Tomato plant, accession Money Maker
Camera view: vertical (180 deg); turntable rotation: 120 degrees
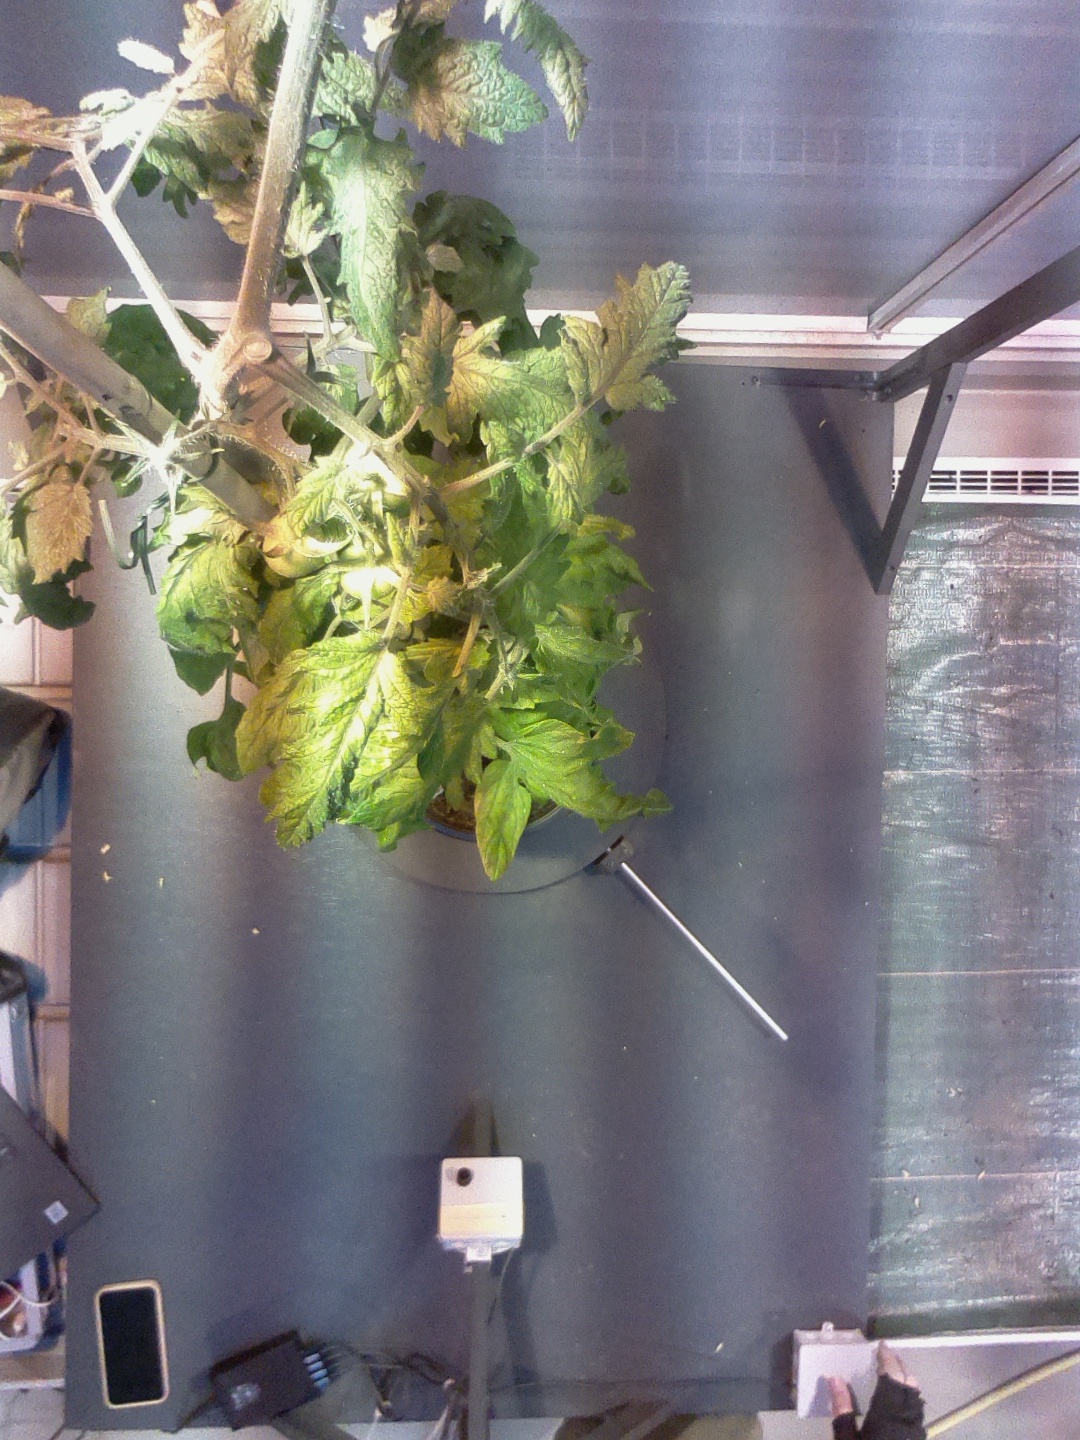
BBCH growth stage 76: 60%-70% of final fruit size